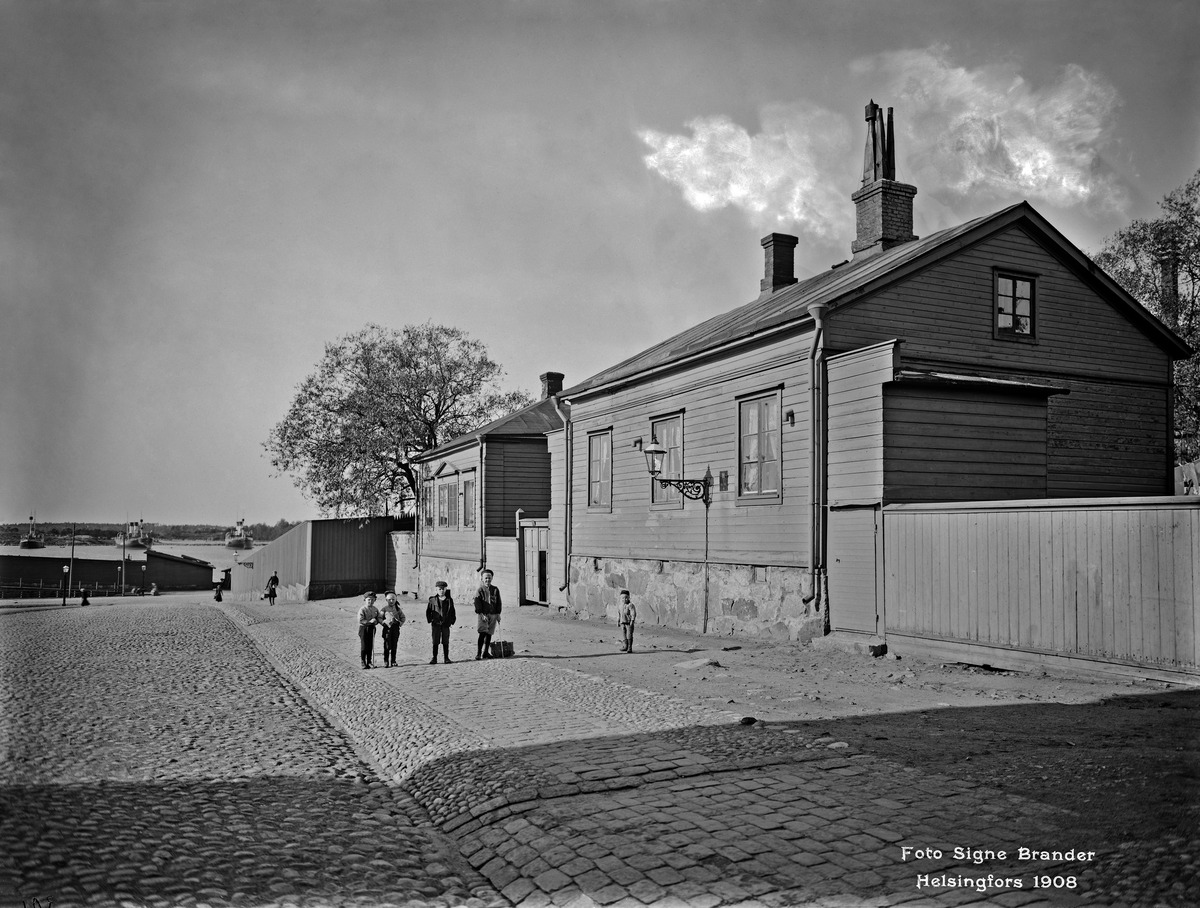
Punavuorenkatu 23
sisällön kuvaus: Punavuorenkatu 23. mustavalkoinen
Kuvaaja: Brander, Signe, valokuvaaja
Ajankohta: kuvausaika 1908
Paikka: Suomi, Uusimaa, Helsinki, Punavuori Helsinki, Punavuorenkatu 21
Aiheet: puurakennukset, lapset, laivat